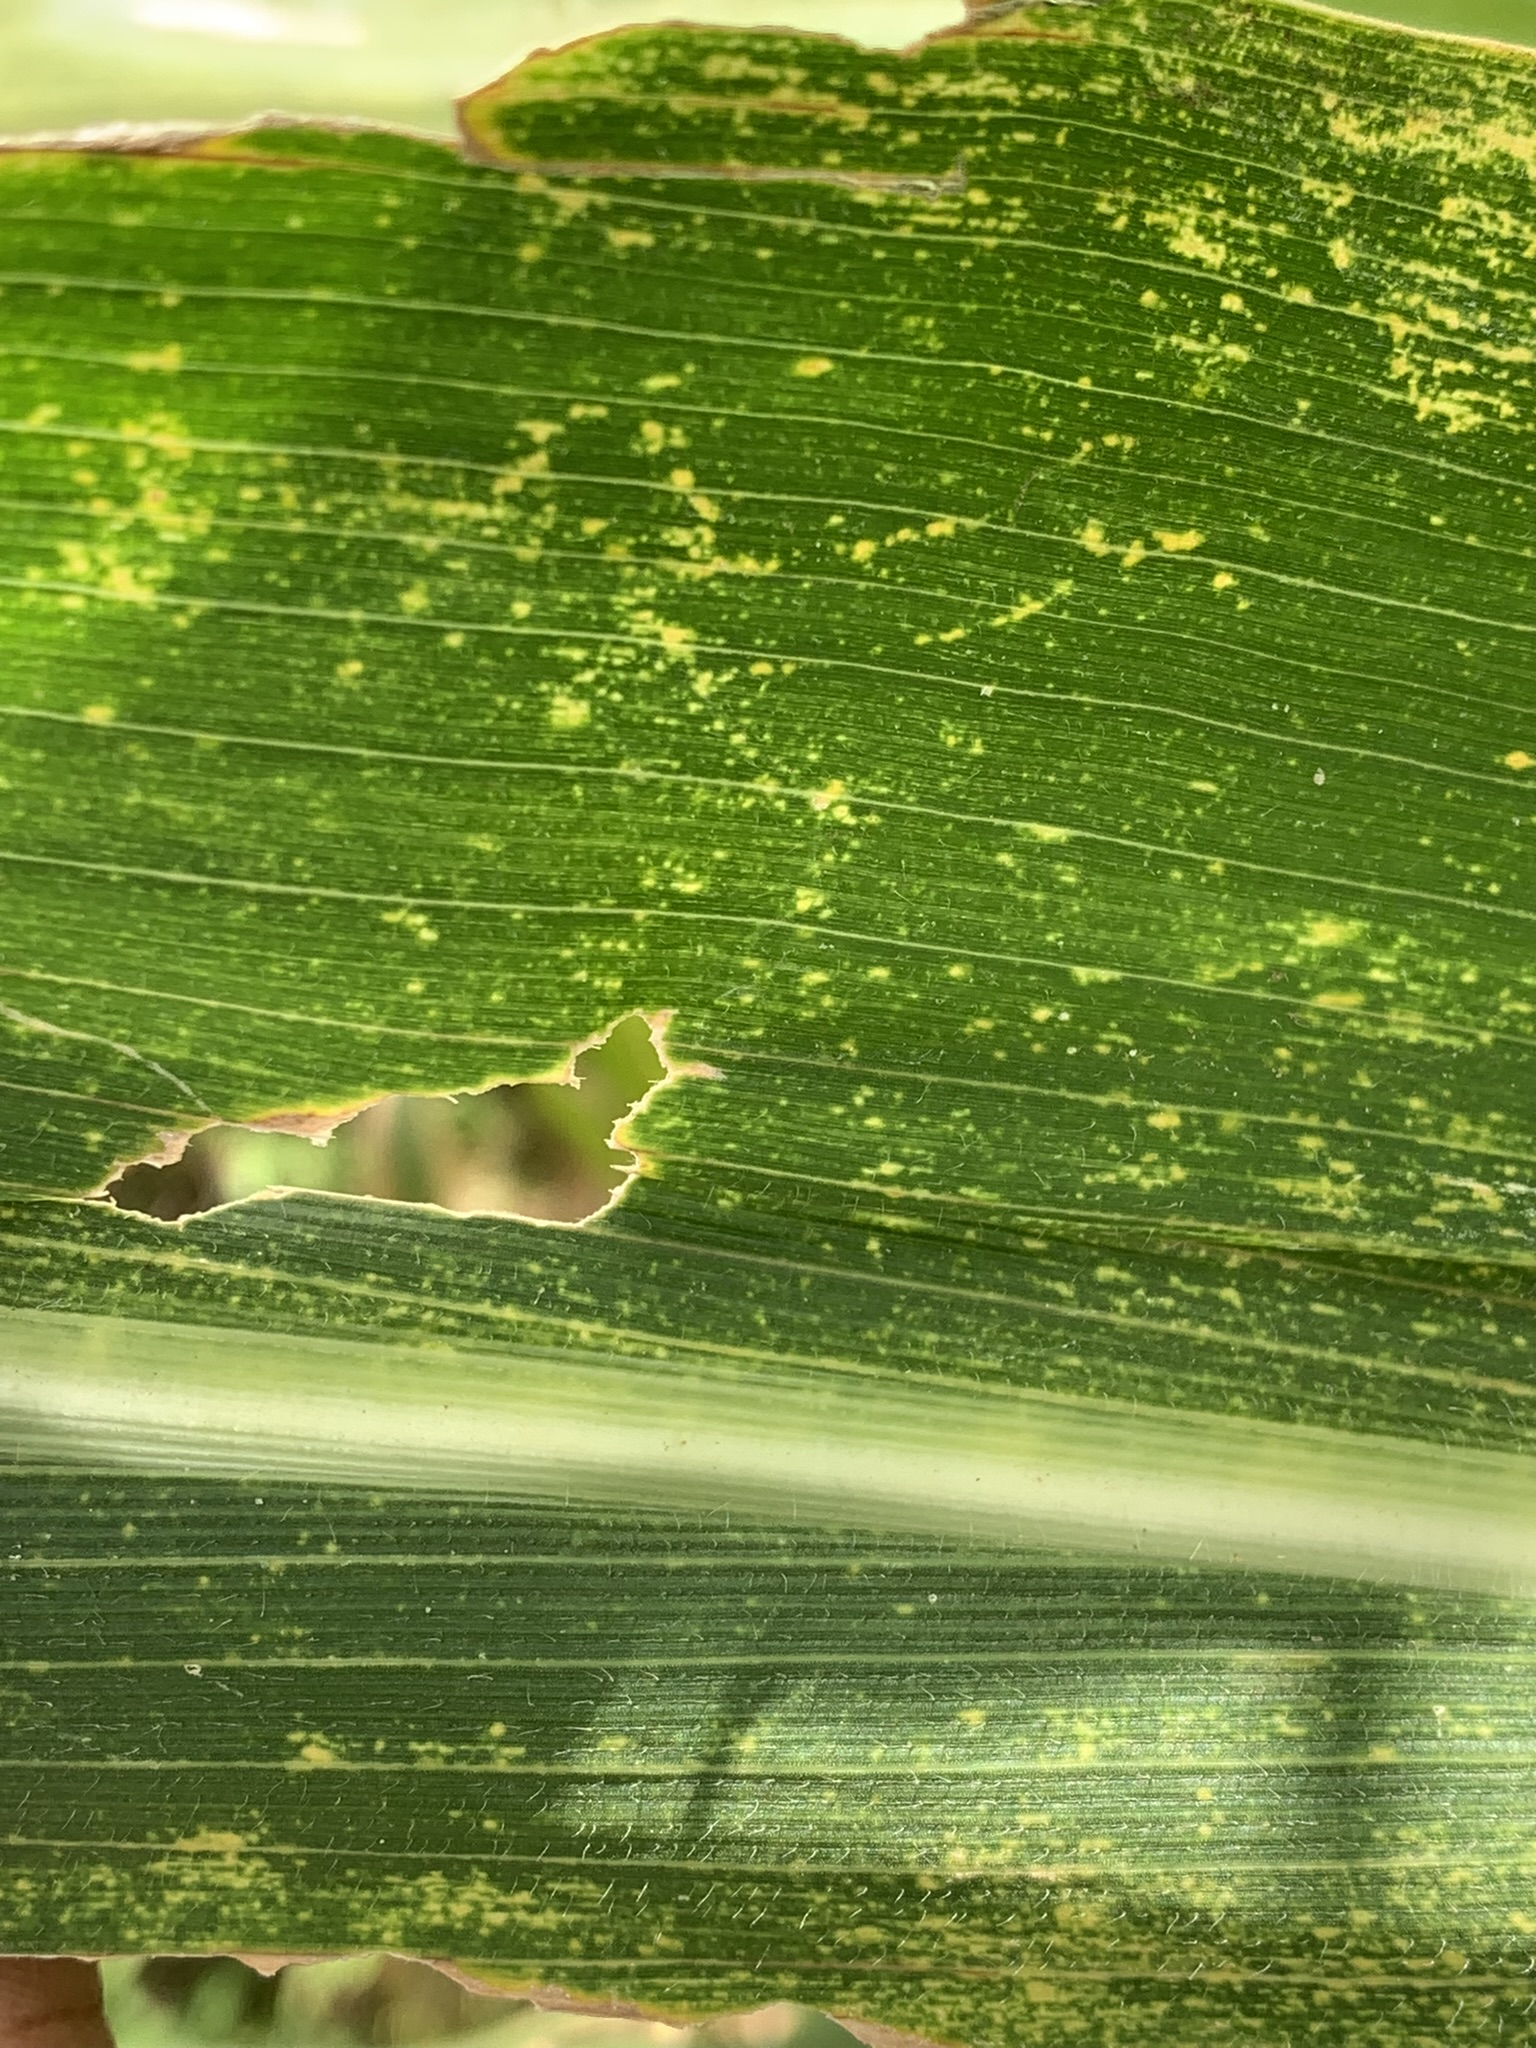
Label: MLN